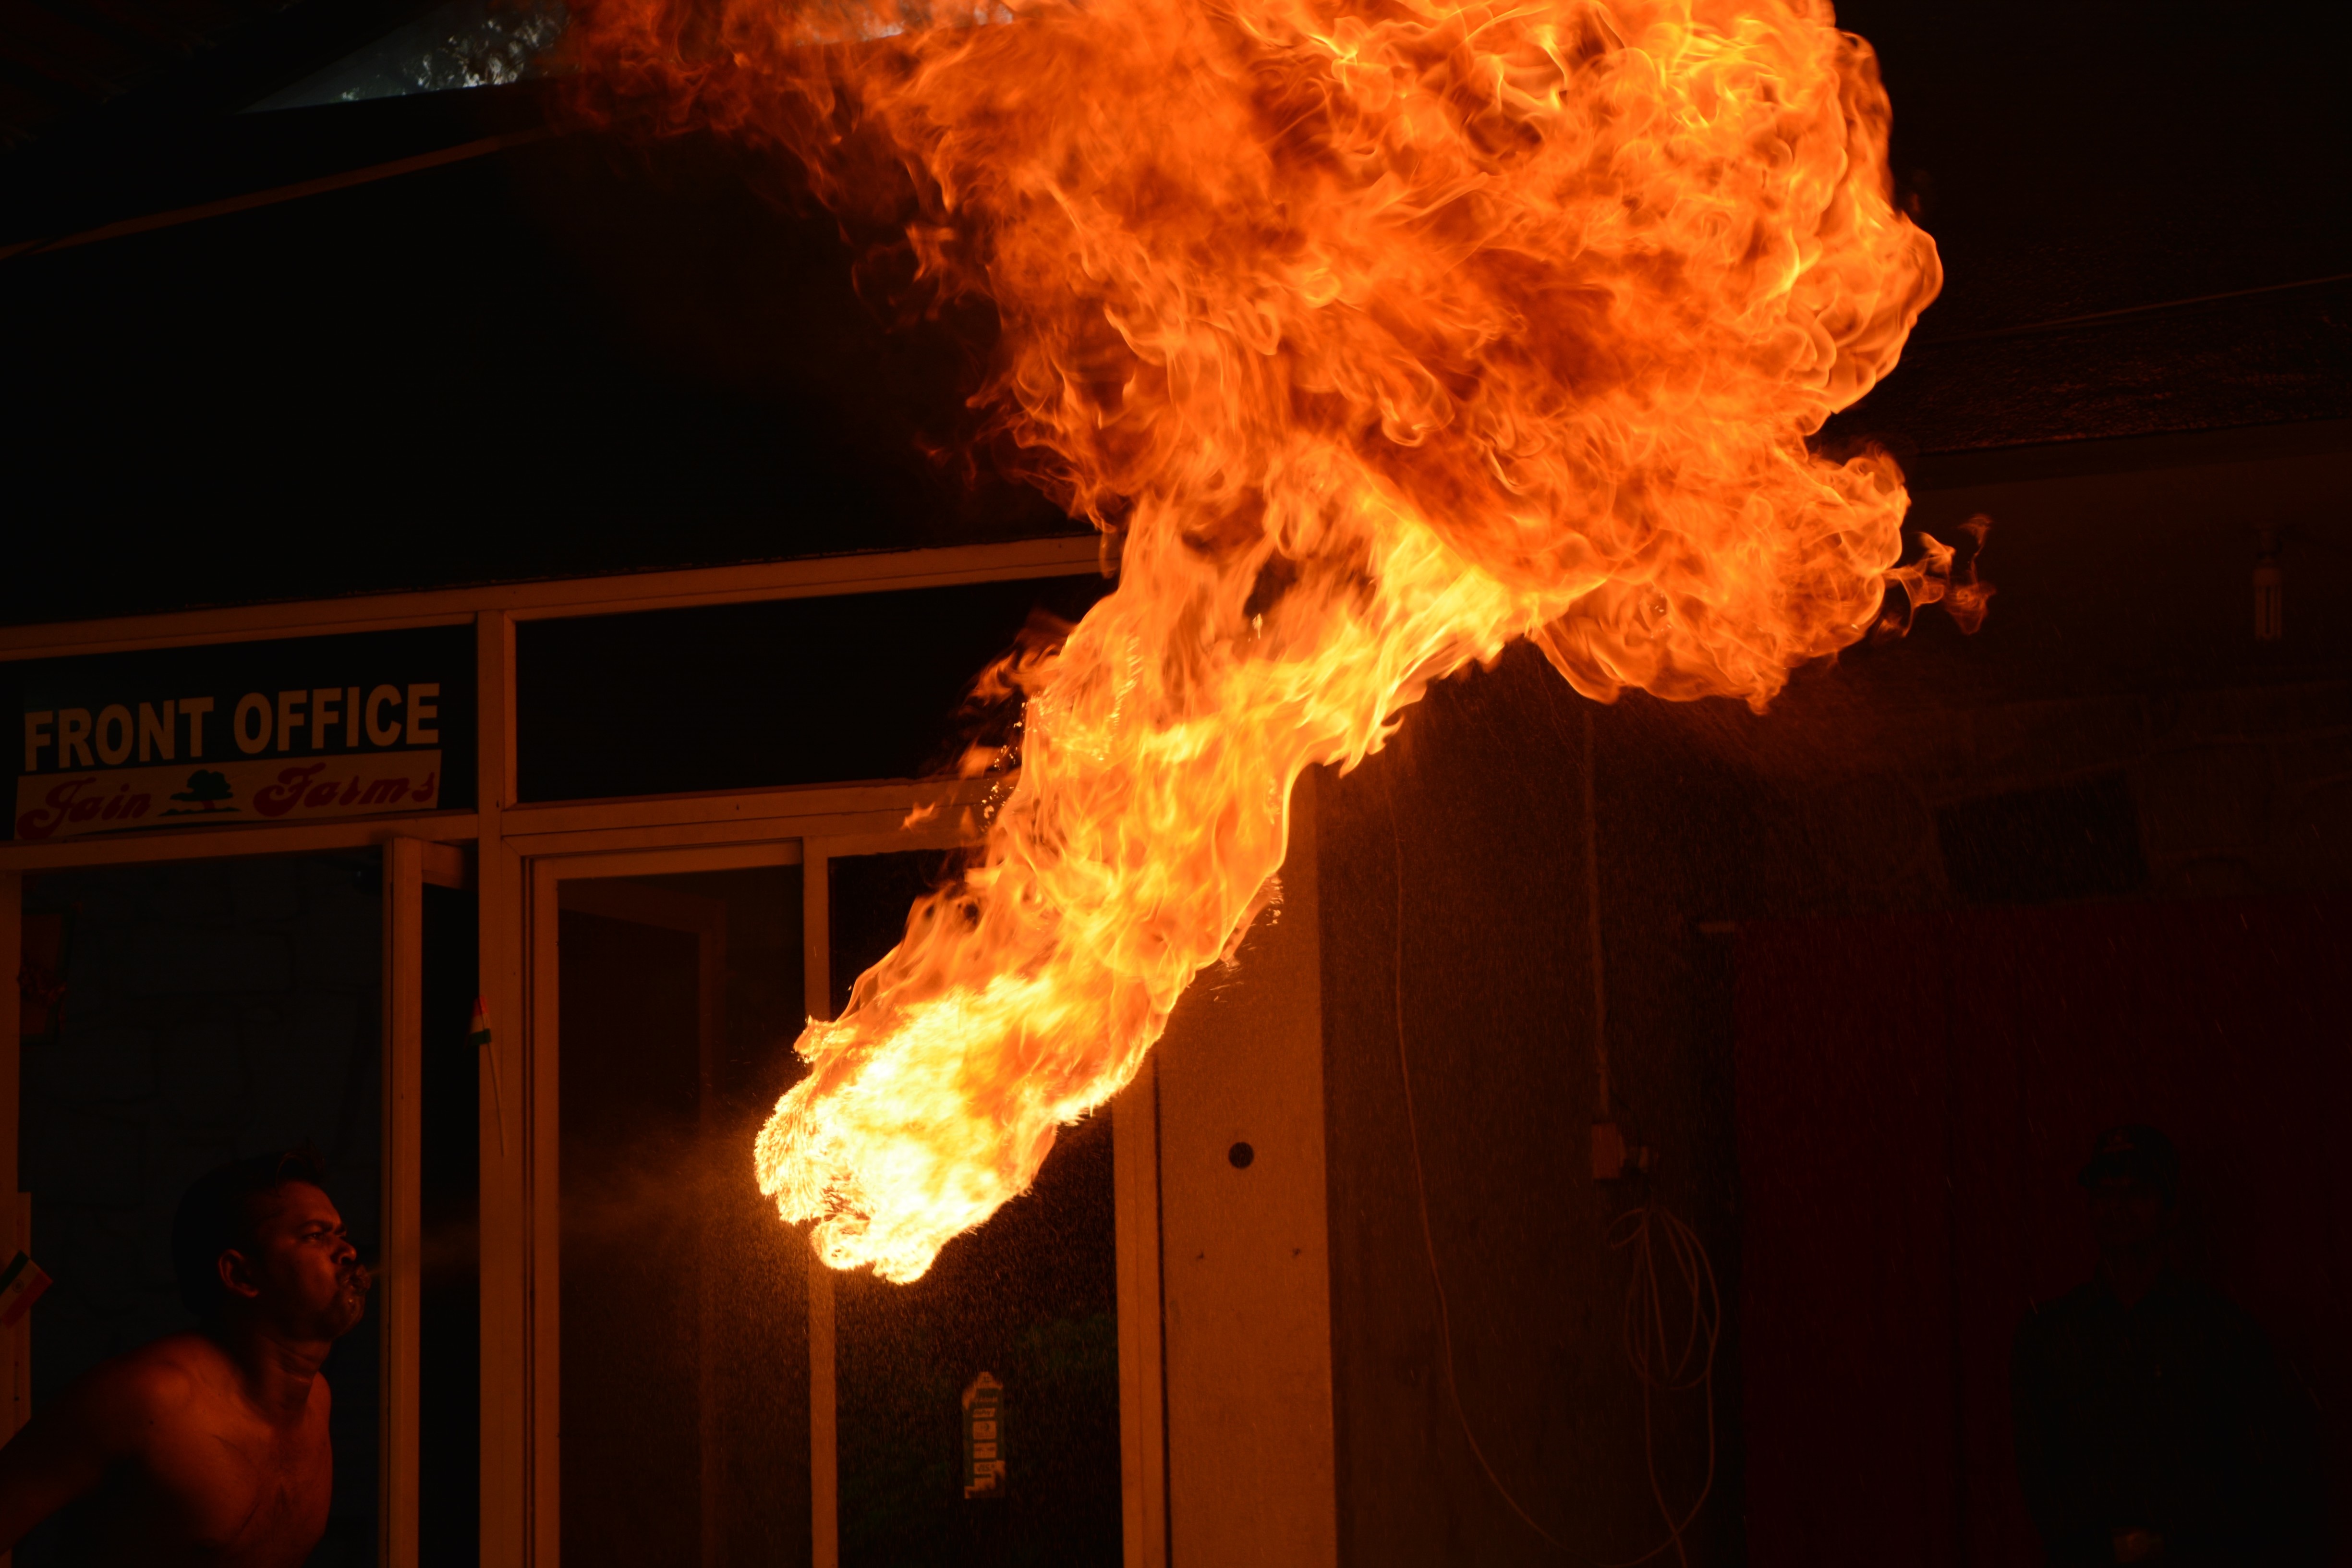
night, sparkler, flame, fire, bonfire, explosion